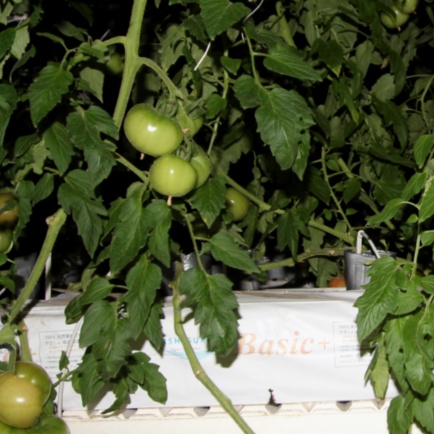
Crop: tomato